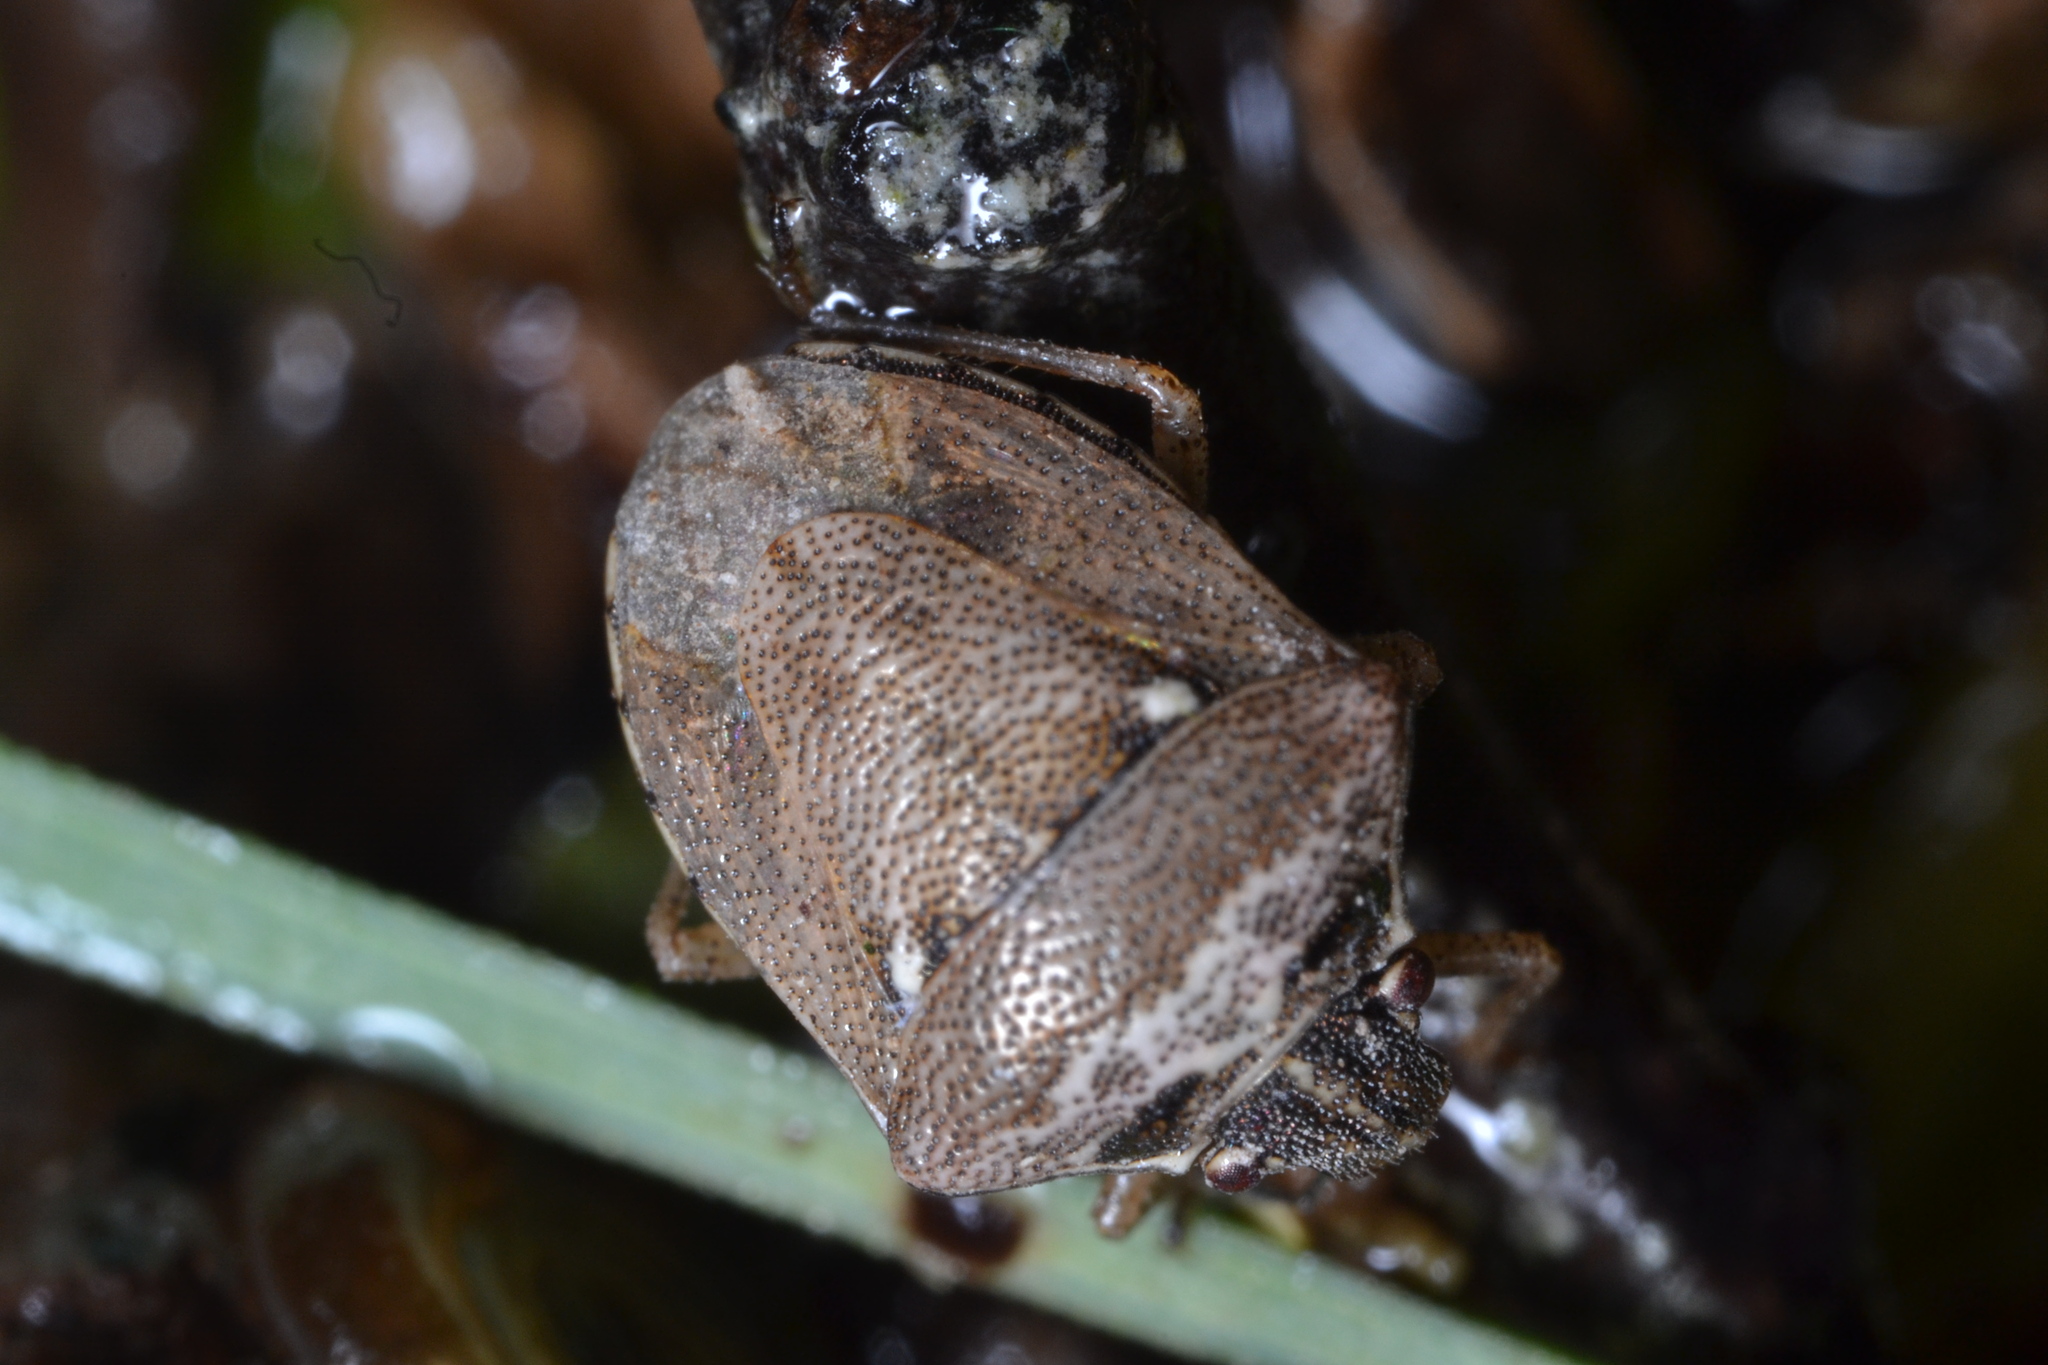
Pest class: stink_bug